Athol, Queensland

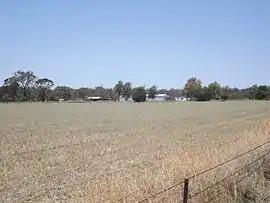
Fields along Biddeston Southbrook Road, 2014

Athol is a rural locality in the Toowoomba Region, Queensland, Australia. In the , Athol had a population of 139 people.